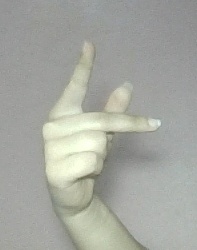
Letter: dha